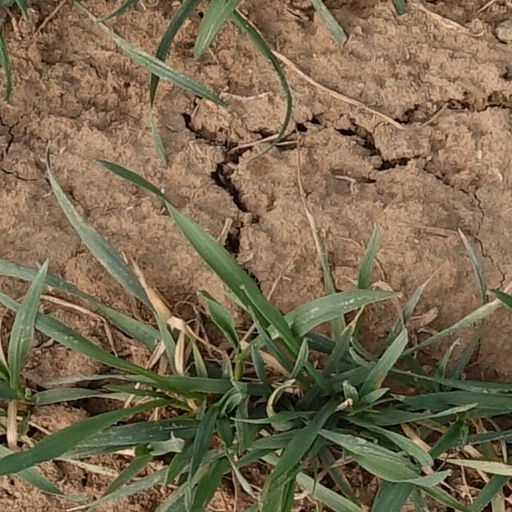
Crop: wheat